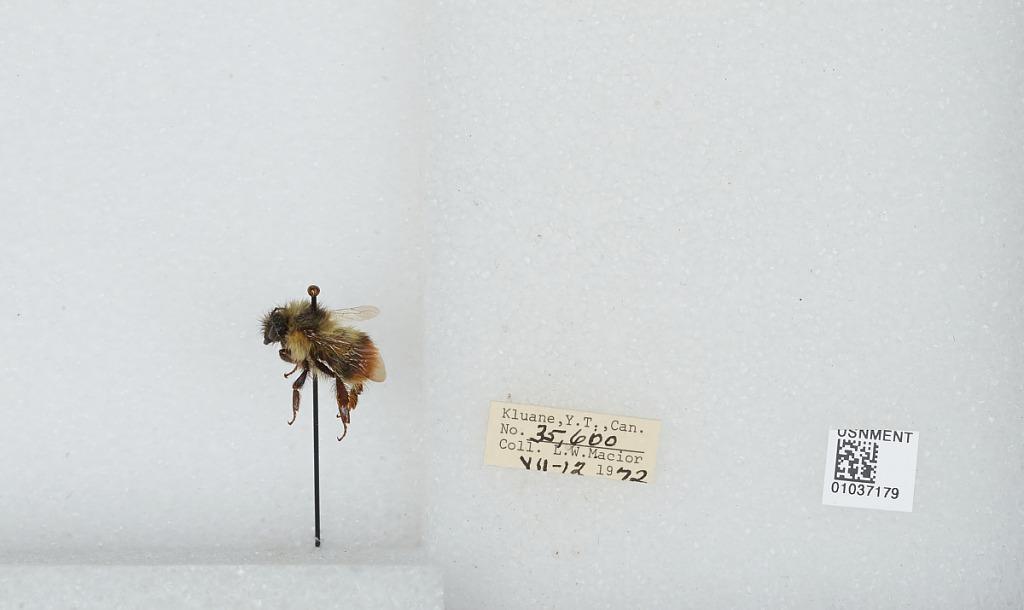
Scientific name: Bombus (Pyrobombus) mixtus Cresson
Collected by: L. Macior
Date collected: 1972-7-12
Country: Canada
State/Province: Yukon Territory
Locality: Kluane
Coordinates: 60.75, -139.5